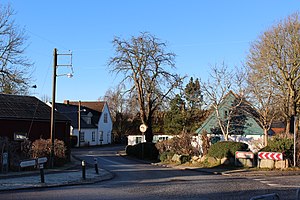
Risby (Herstedvester Sogn)
Risby i Albertslund
Risby i Albertslund
Risby er en landsby beliggende i den nordlige del af Albertslund Kommune i udkanten af Vestskoven.